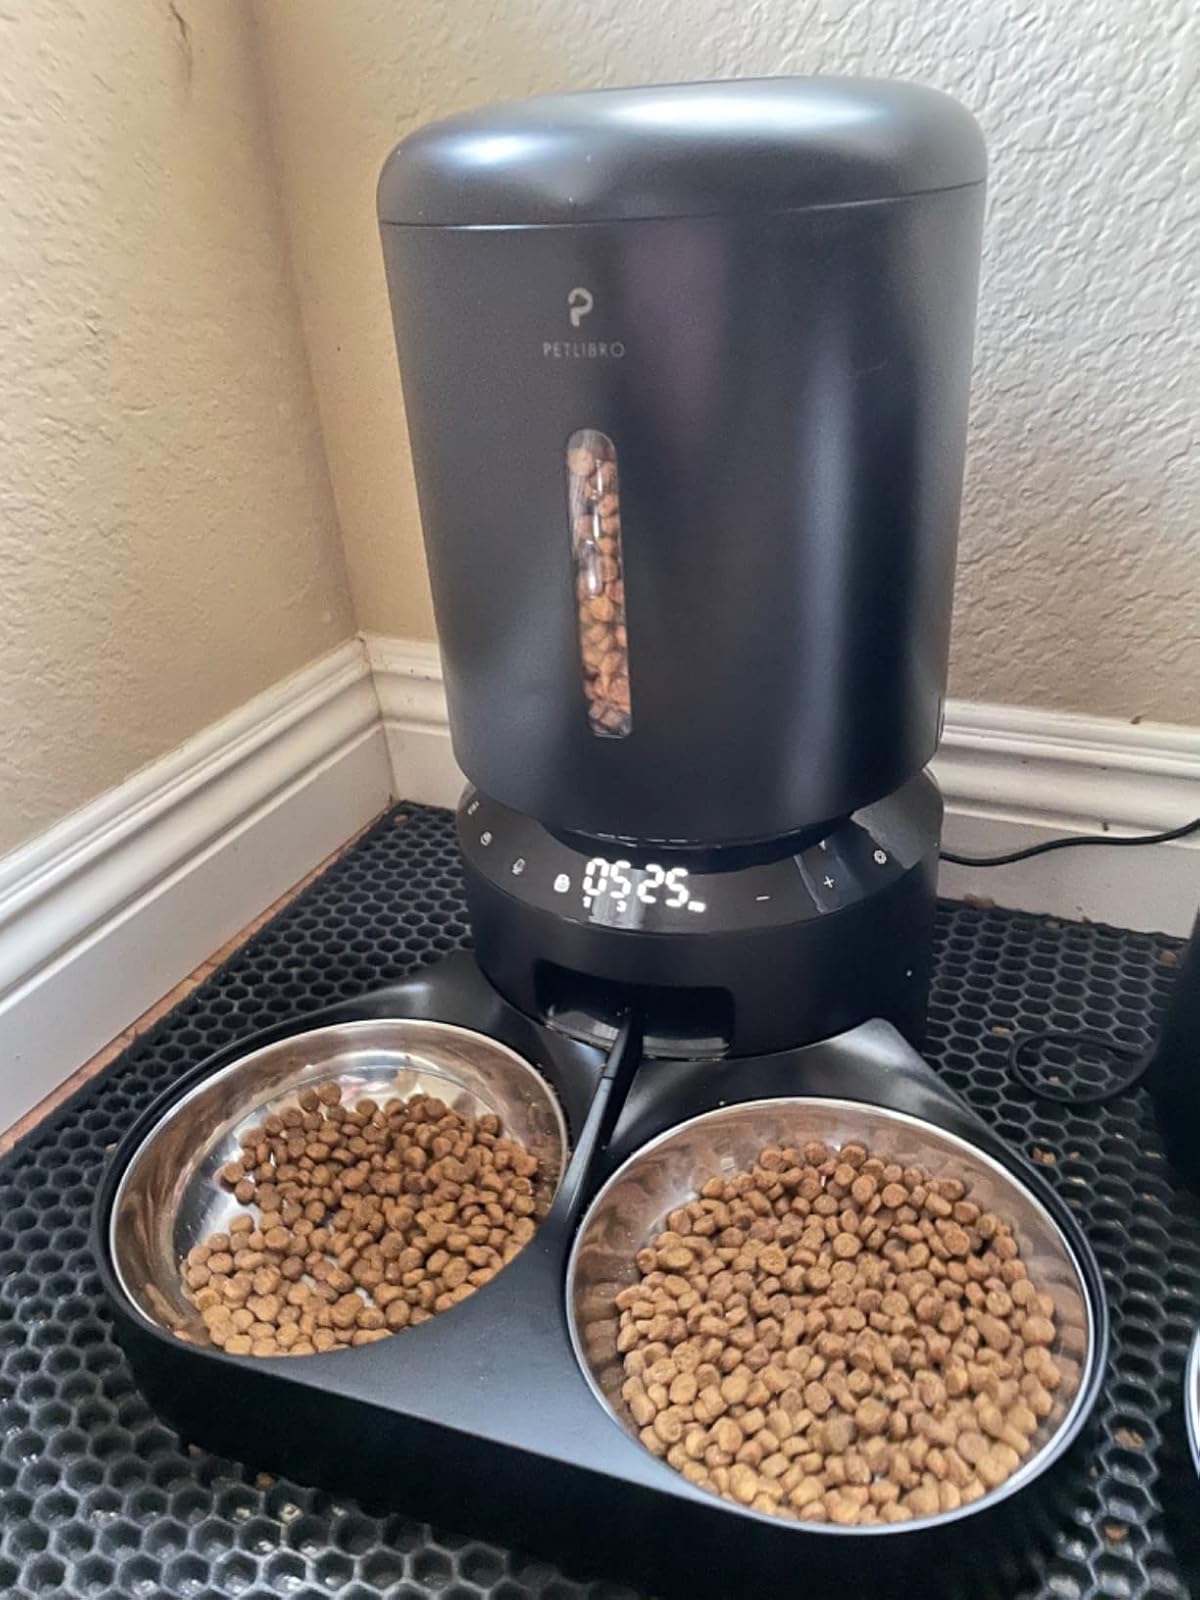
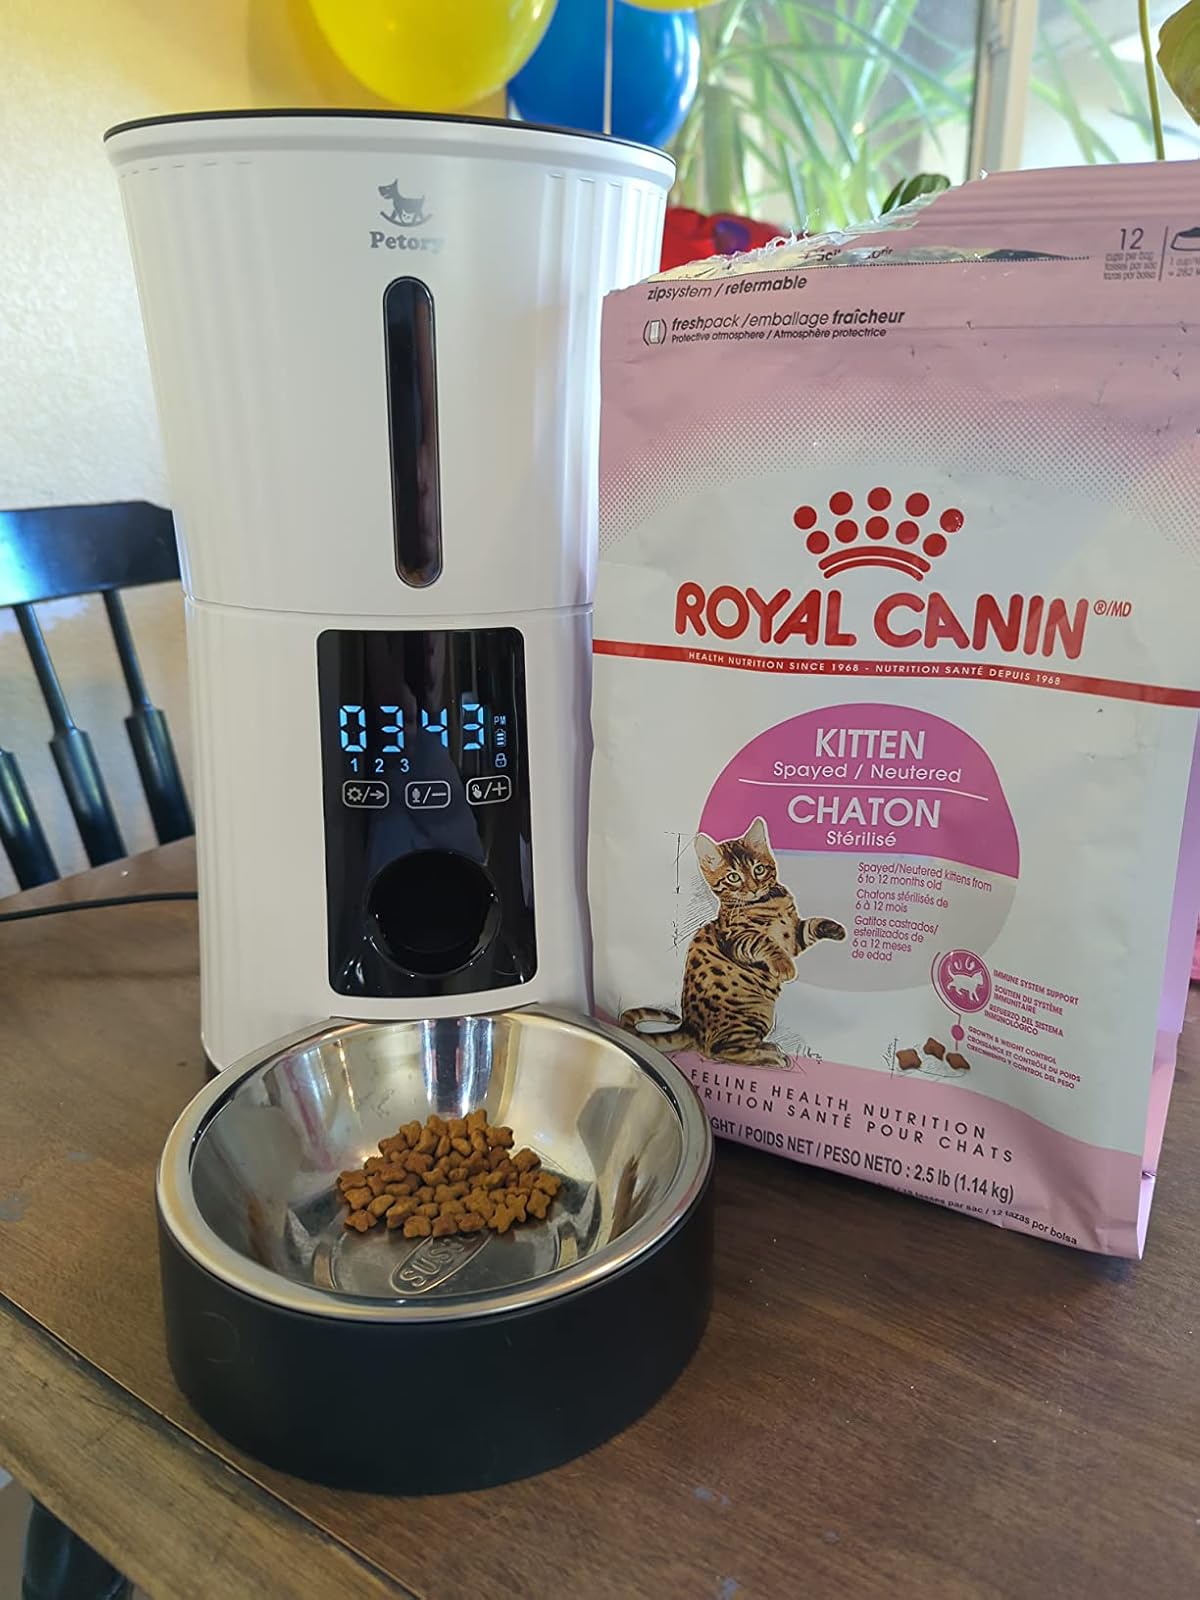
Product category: items_feeder
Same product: no